El Clásico

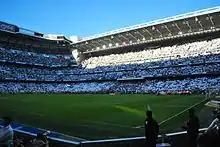
Santiago Bernabéu, the home of Real Madrid, before El Clásico.

The conflict between Real Madrid and Barcelona has long surpassed the sporting dimension, so much that elections to the clubs' presidencies have been strongly politicized. Phil Ball, the author of "Morbo: The Story of Spanish Football", says about the match, "they hate each other with an intensity that can truly shock the outsider".